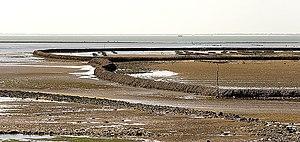
Écluses à poissons à Sainte-Marie-de-Ré - Île de Ré - Charente Maritime - France Esperanto: Fiŝo-kluzoj en Sainte-Marie-de-Re, Île de Ré, Charente Maritime, francio
Une écluse à poissons, appelée aussi parc à poissons, est une pêcherie constituée d'un long mur de pierres sèches, bâti à même la roche de la côte, présentant la forme d'un fer à cheval ouvert vers la plage. Il s'agit d'un piège qui fonctionne avec les marées : le poisson entre dans l'écluse lorsque la mer la recouvre à marée montante. Retenu dans l'enceinte de pierres lorsque la marée descend, le poisson est facilement accessible au pêcheur depuis le bouton, vanne placée au sommet de l'arc de cercle qui permet d'en vider l'eau.